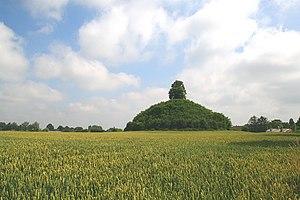
Glimes, Belgique, le tumulus.
Glimes est une section de la commune belge d'Incourt située en Région wallonne dans la province du Brabant wallon.
L'histoire de la Wallonie peut être divisée en trois chapitres :